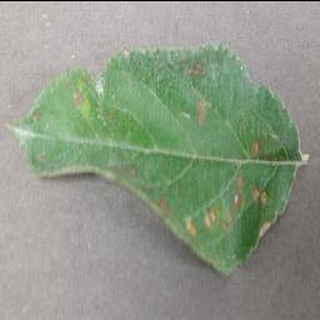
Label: apple_cedar_apple_rust